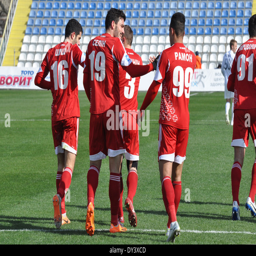
football players celebrate a goal during the match vs a city